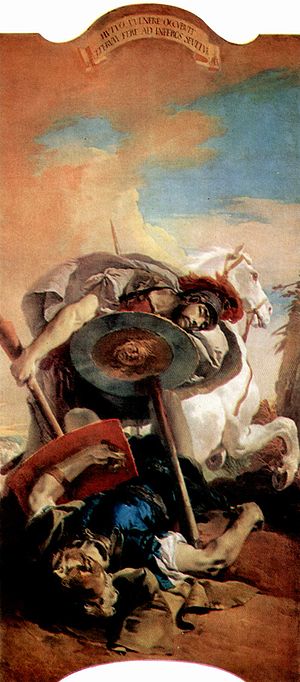
Eteokles
Eteocles og Polyneikes af Giovanni Battista Tiepolo.
Eteokles en en figur fra græsk mytologi, der er søn af Ødipus og Iokaste og bror til Polyneikes, Antigone og Ismene.